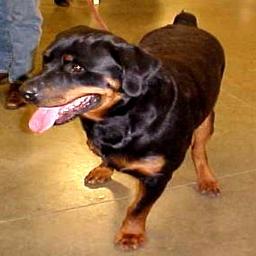
Animal: dogs